Mati Vaarmann

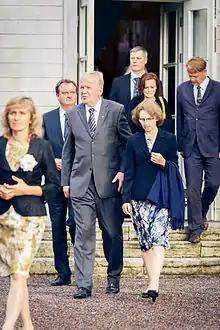
Mati Vaarmann and Meelike Palli

In 1973 he graduated from Tallinn Polytechnical Institute.